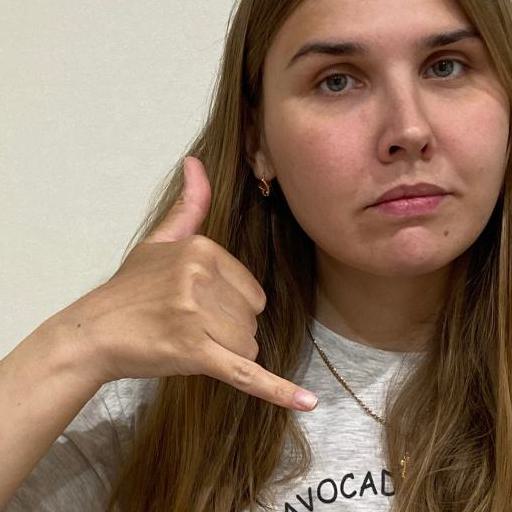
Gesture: call